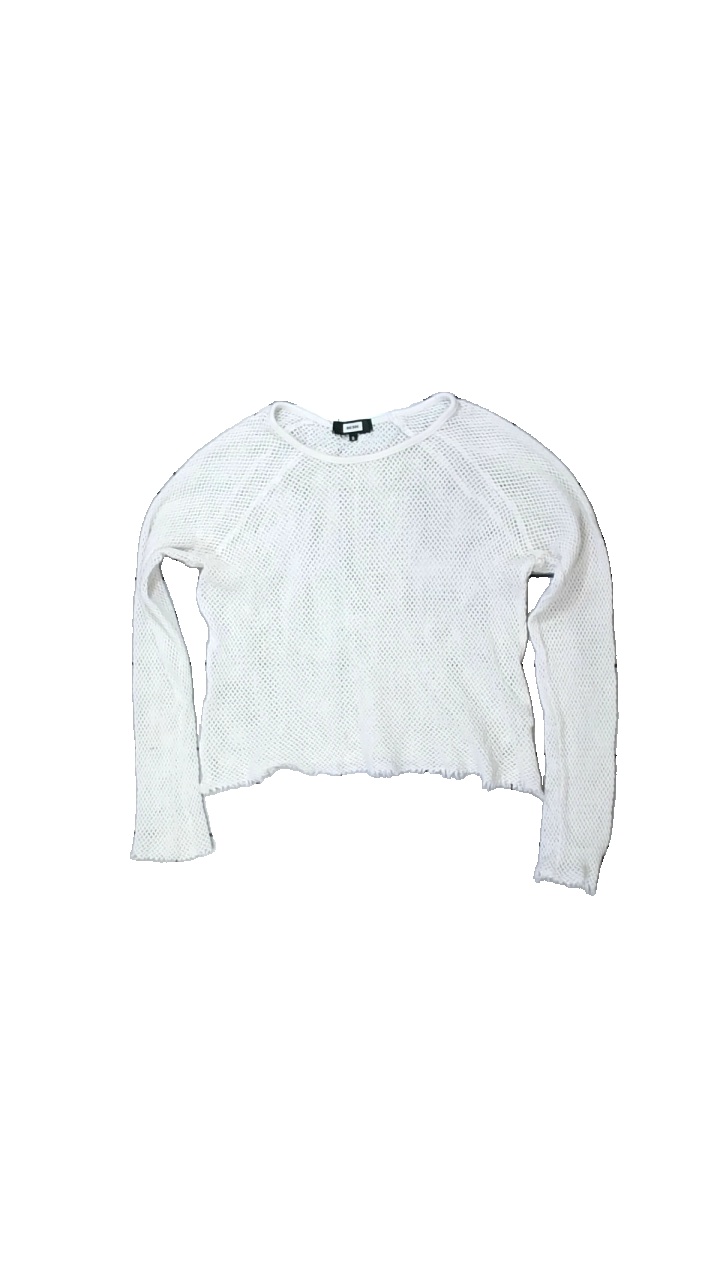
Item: Top (Ladies)
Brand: Bikbok
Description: långärmad nät tröja
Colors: White
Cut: Regular
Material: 100% cotton
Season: All
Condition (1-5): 5
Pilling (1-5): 5
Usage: Reuse
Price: <50